Yefim Chulak

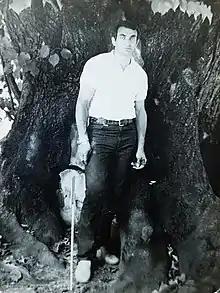
Yefim Chulak

Yefim Aronovich Chulak (born 15 July 1948) is a Russian former volleyball player who competed for the Soviet Union in the 1972 Summer Olympics in Munich and the 1976 Summer Olympics in Montreal. He is Jewish.